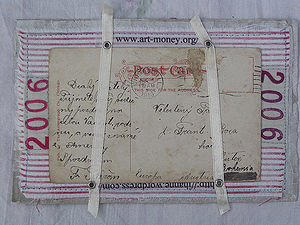
Artmoney
Et stk. Artmoney, udført af billedkunstner Hanne Matthiesen, juli 2006
"Artmoney er et kunstprojekt startet af Lars Kræmmer i 1997. I 1998 blev billedkunstner, Flemming Vincent, involveret og projektet tog navnet: ""Bank of International Artmoney,"" eller ""B.I.AM."" Projektet administreres i dag af Lars Kræmmer fra Frederiksberg under navnet BIAM ApS. Artmoney er ""pengesedler"" på 18x12 cm, der er skabt af registrerede Artmoney-kunstnere. Værdien af en artmoney svarer til 200 danske kroner, hvilket er fastsat i reglerne ""the 7 rules."" Artmoney kan bruges som et alternativt betalingsmiddel ved køb af kunst hos de registrerede Artmoney-kunstnere samt i nogle forretninger og virksomheder i Danmark og rundt om i verden.